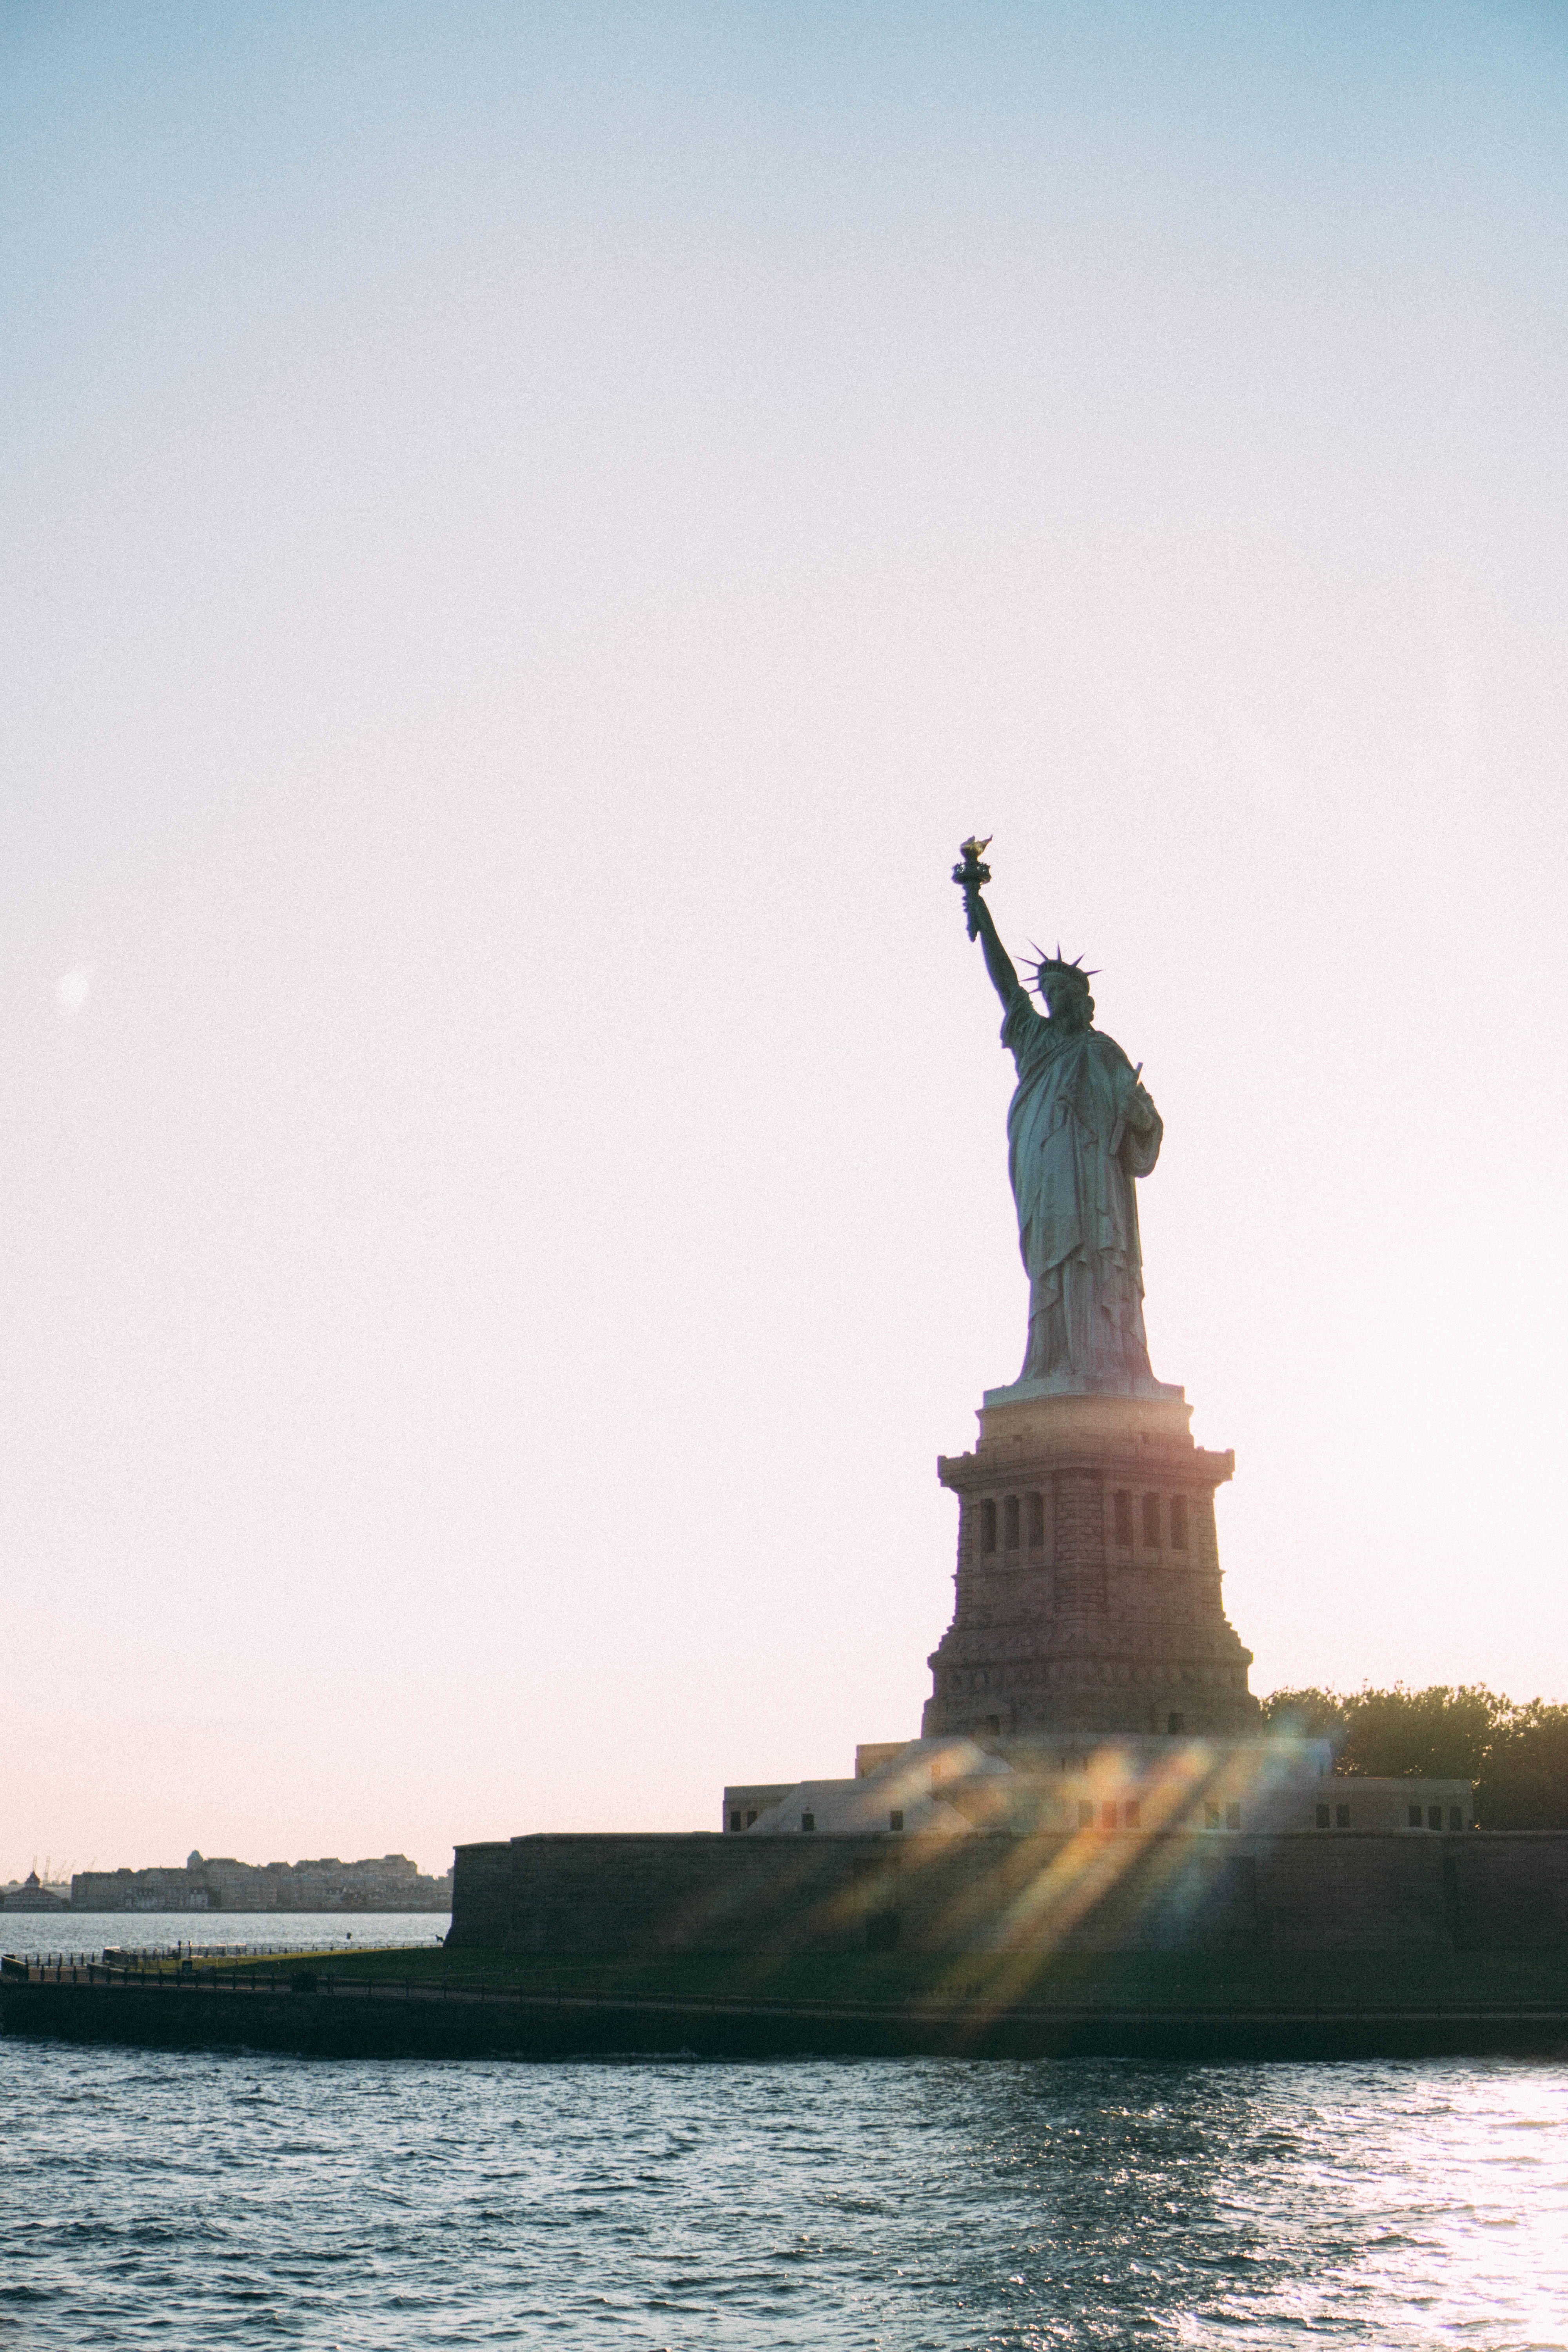
sea, water, monument, statue, vehicle, tower, landmark